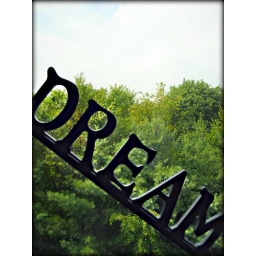
A sign in the window of a place I used to work. Was not very conducive to productiveness or alertness.